Conservative holiness movement

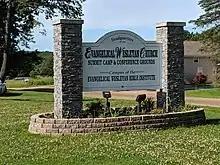
The entrance to the Evangelical Wesleyan Bible Institute (EWBI) in Cooperstown

There are a number of elementary, middle and high schools affiliated with various denominations of the conservative holiness movement. Colleges affiliated with the conservative holiness movement include: